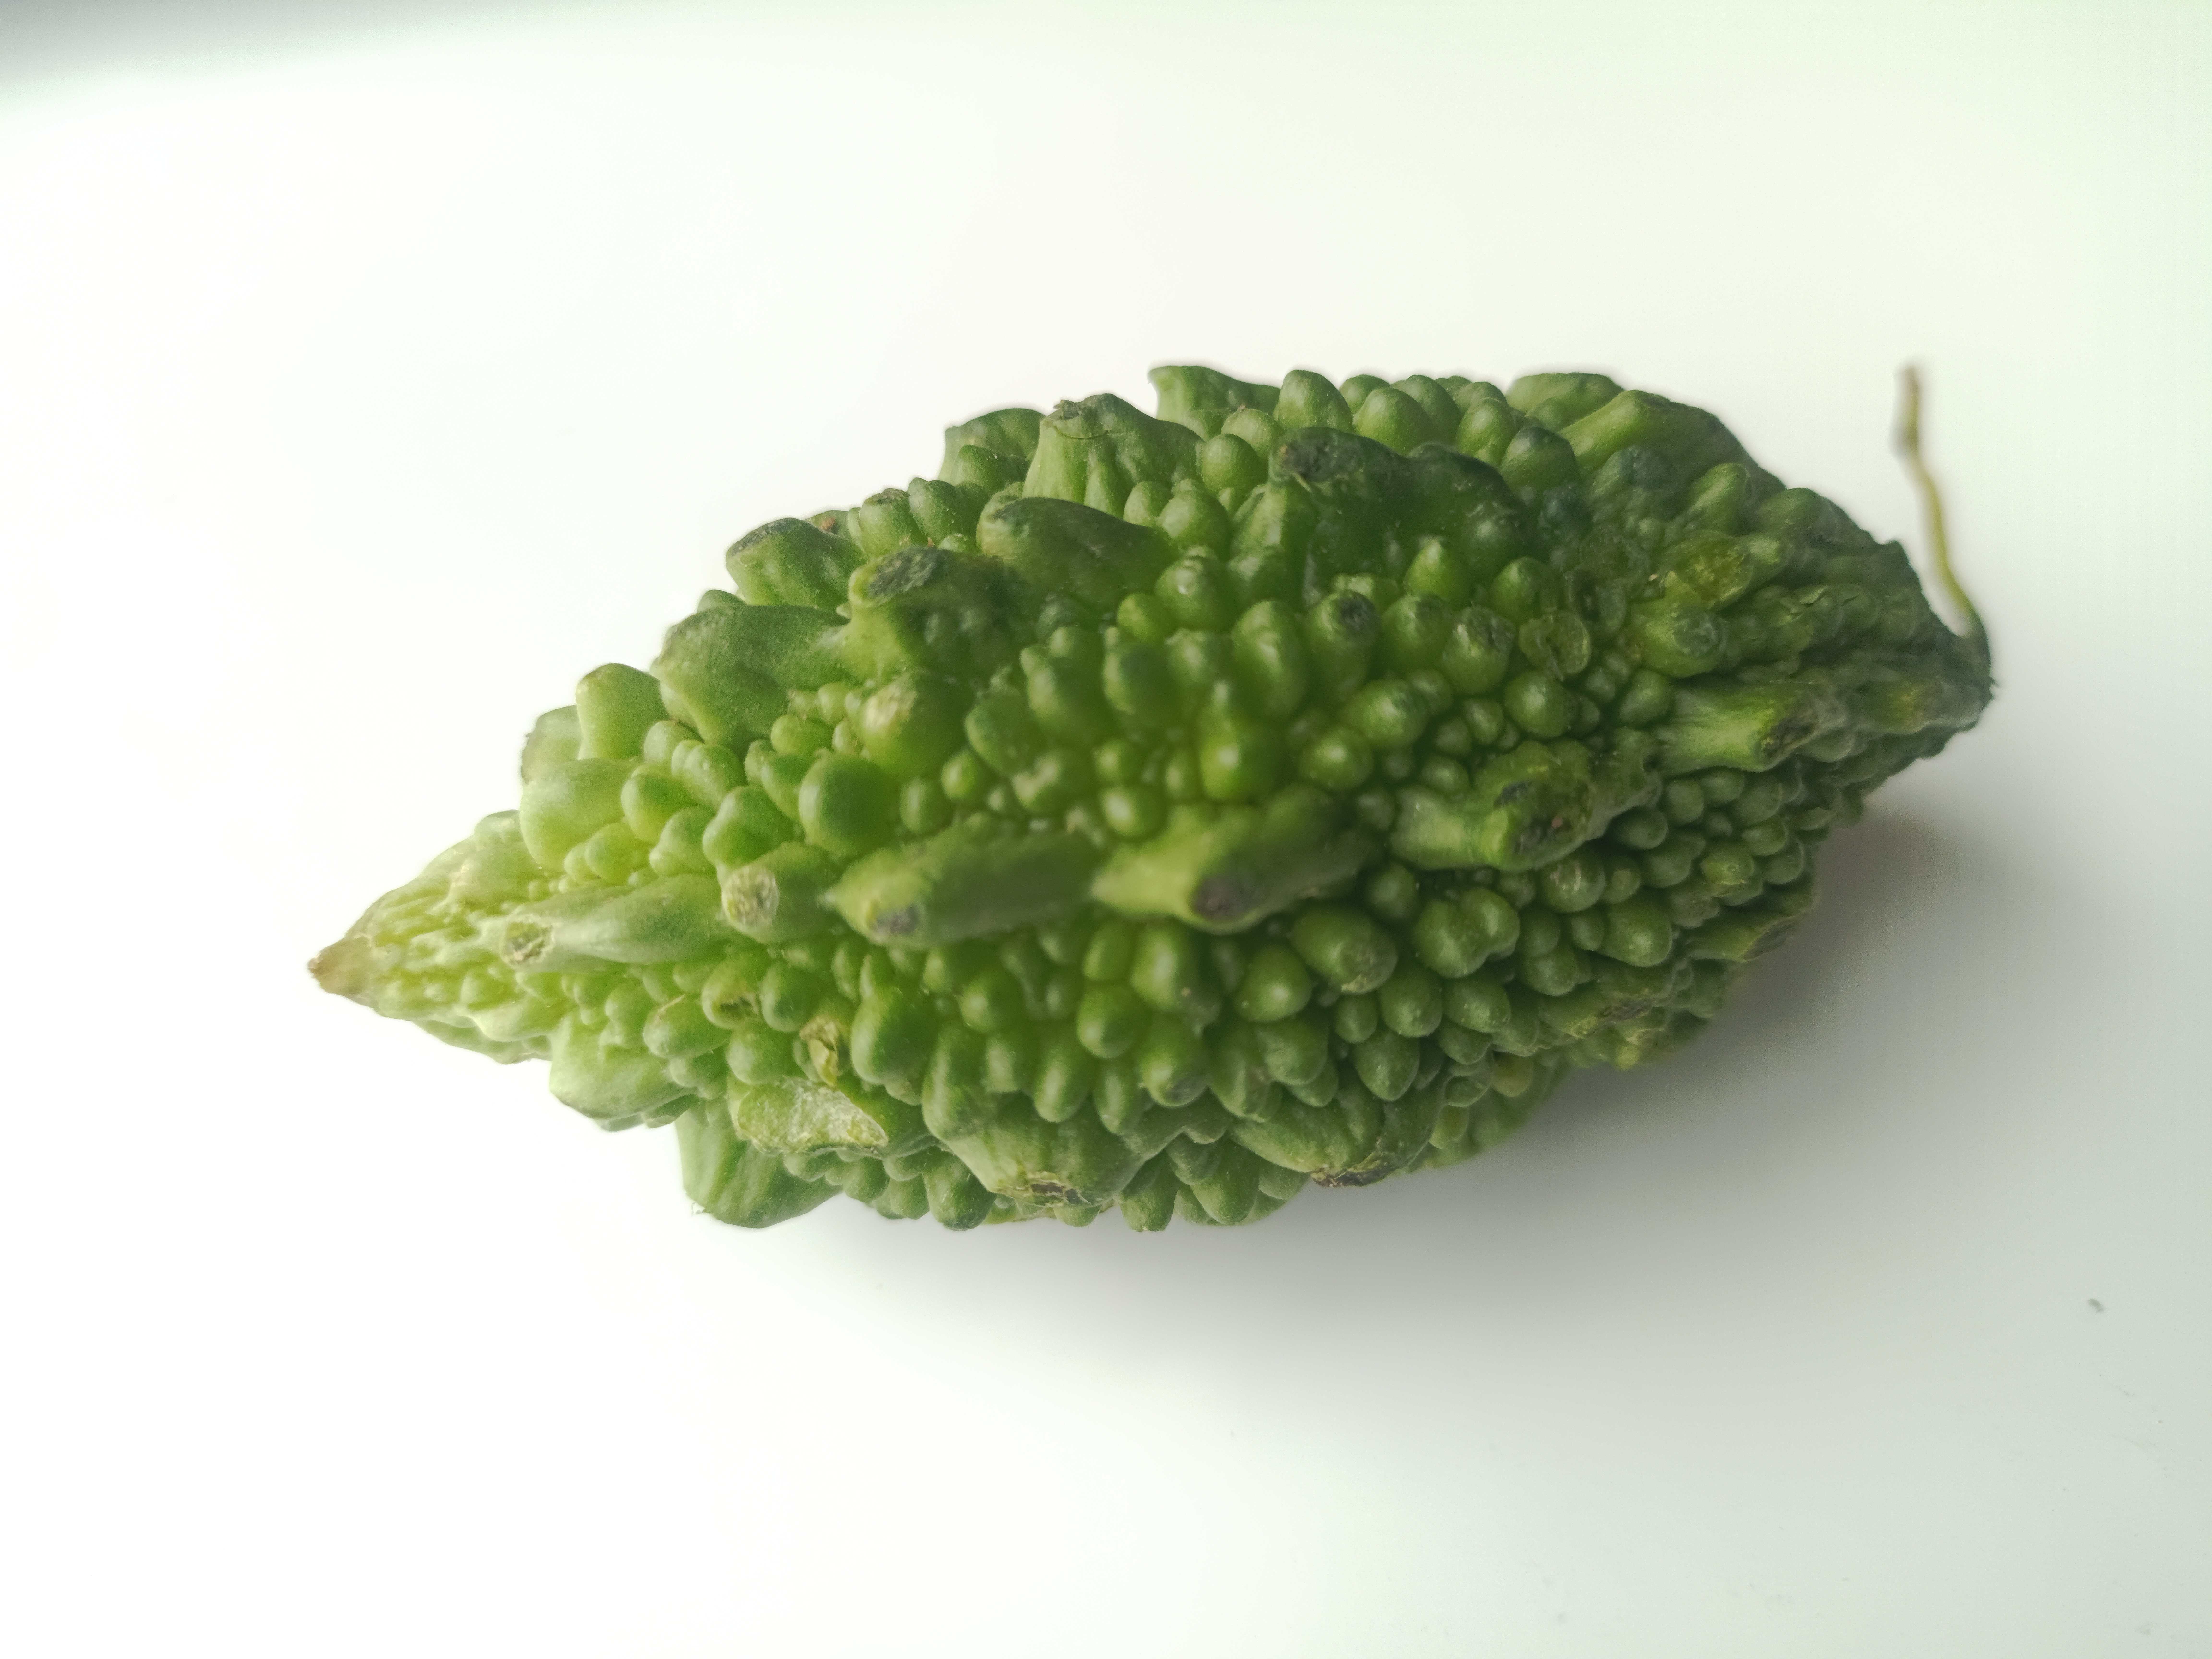
Label: Momordica charantia